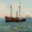
Label: ship